Ghost Knight

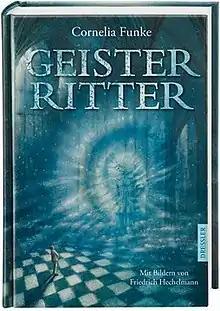
First edition (publ. Dressler)

Ghost Knight is a children's novel written by the German author Cornelia Funke. It was first published under the German title "Geisterritter" in 2011. It was translated by Oliver Latsch from German to English and published in 2012. A theatrical adaptation of the novel was performed at the Thalia Theater in Hamburg in 2012.